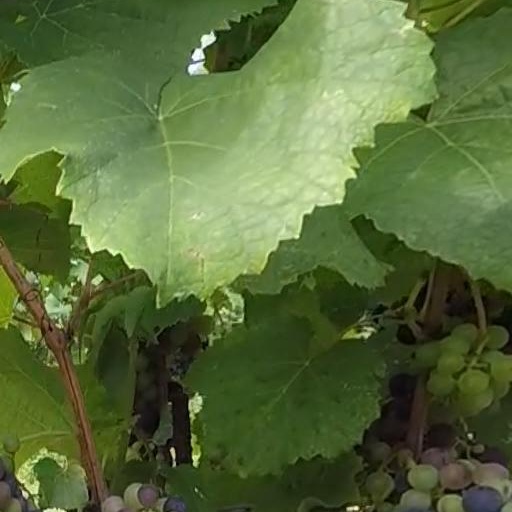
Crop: grape